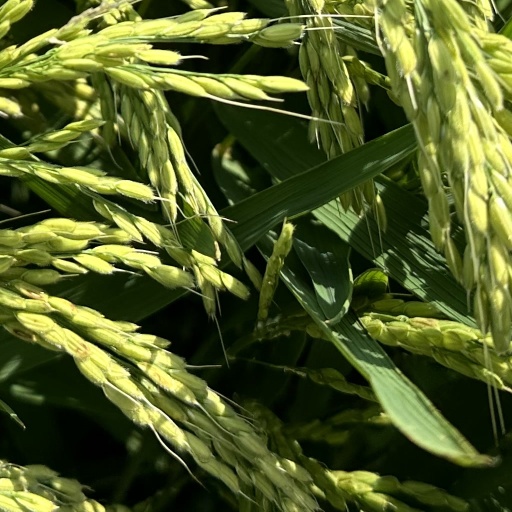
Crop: rice